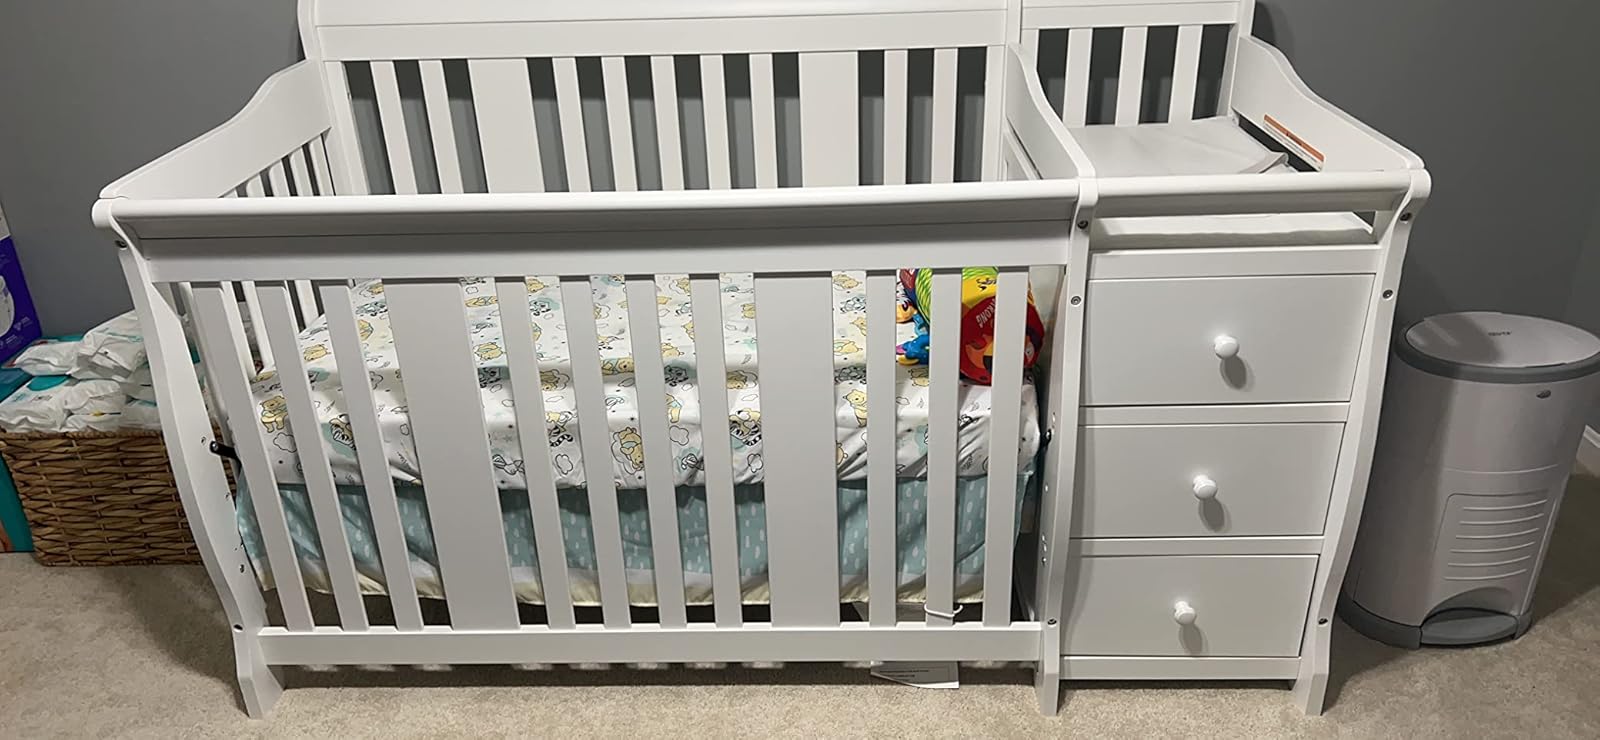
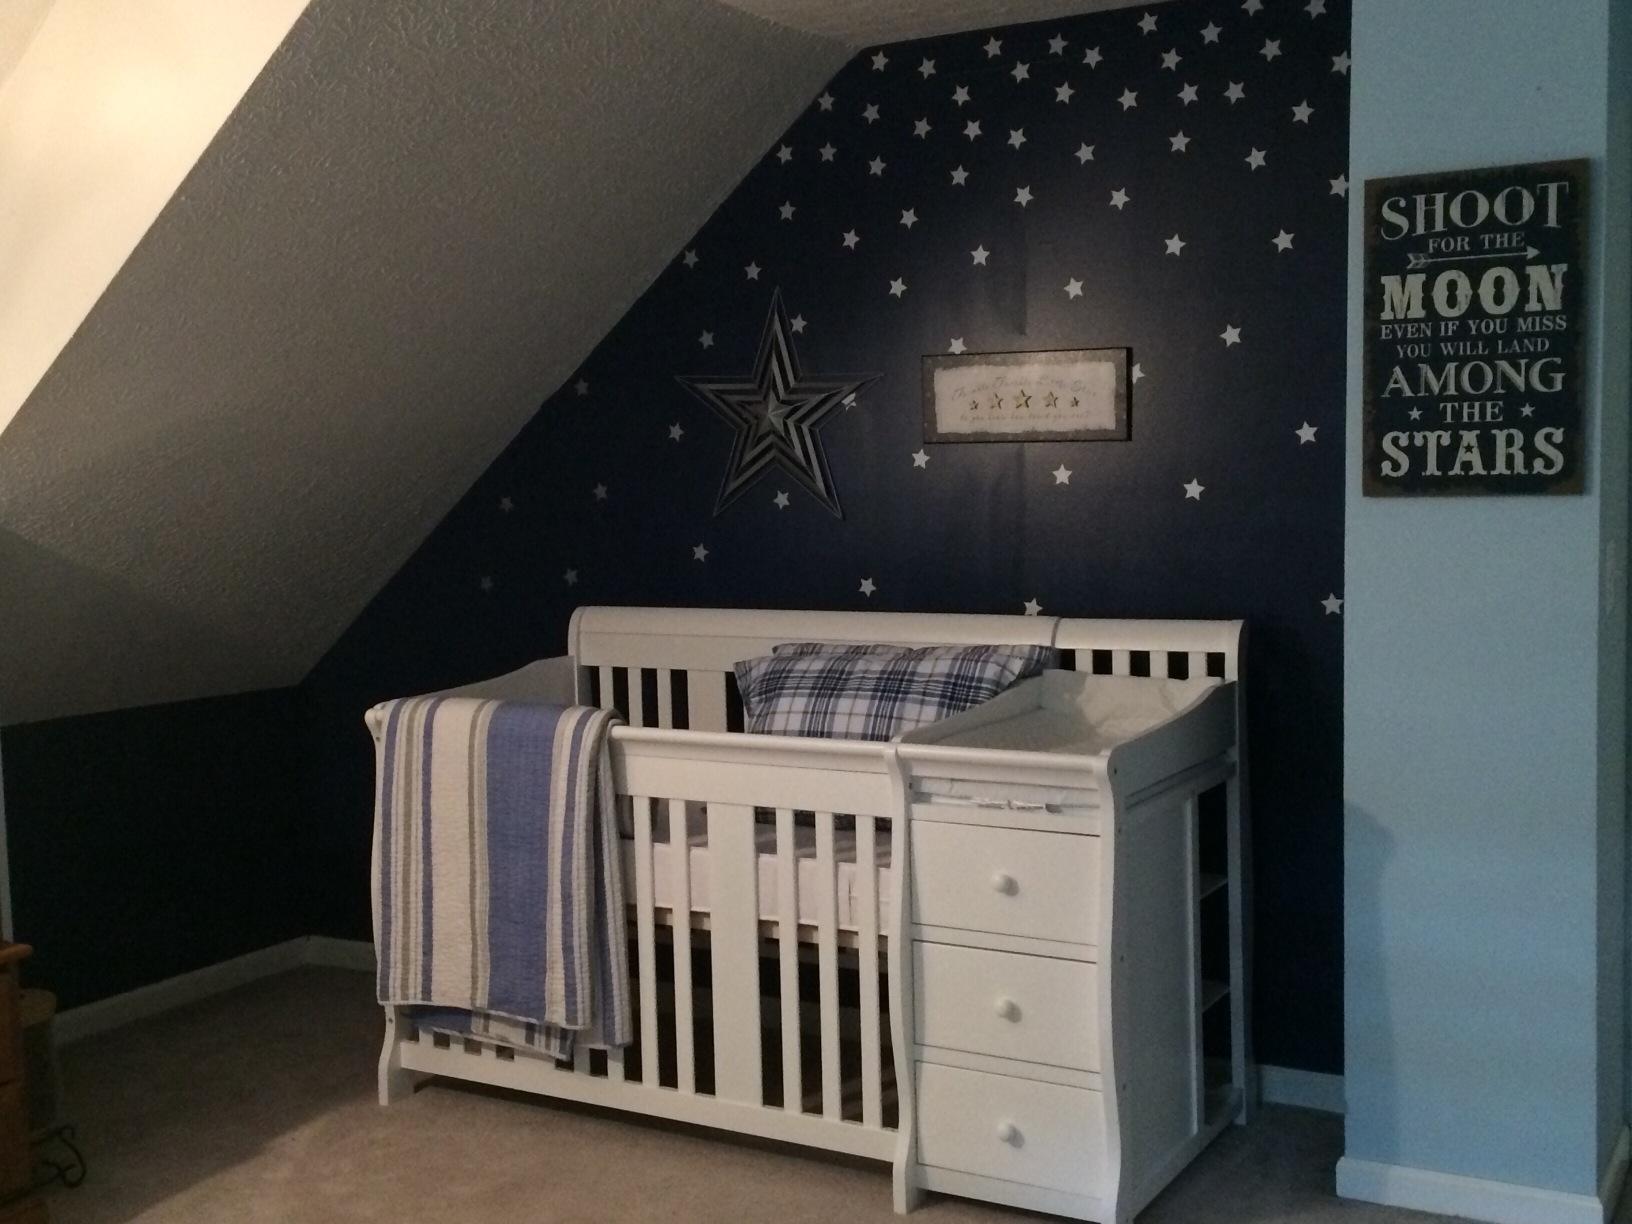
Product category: products_crib
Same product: yes